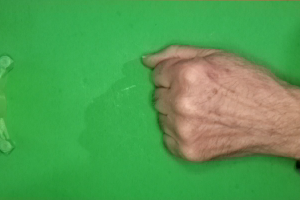
Label: rock